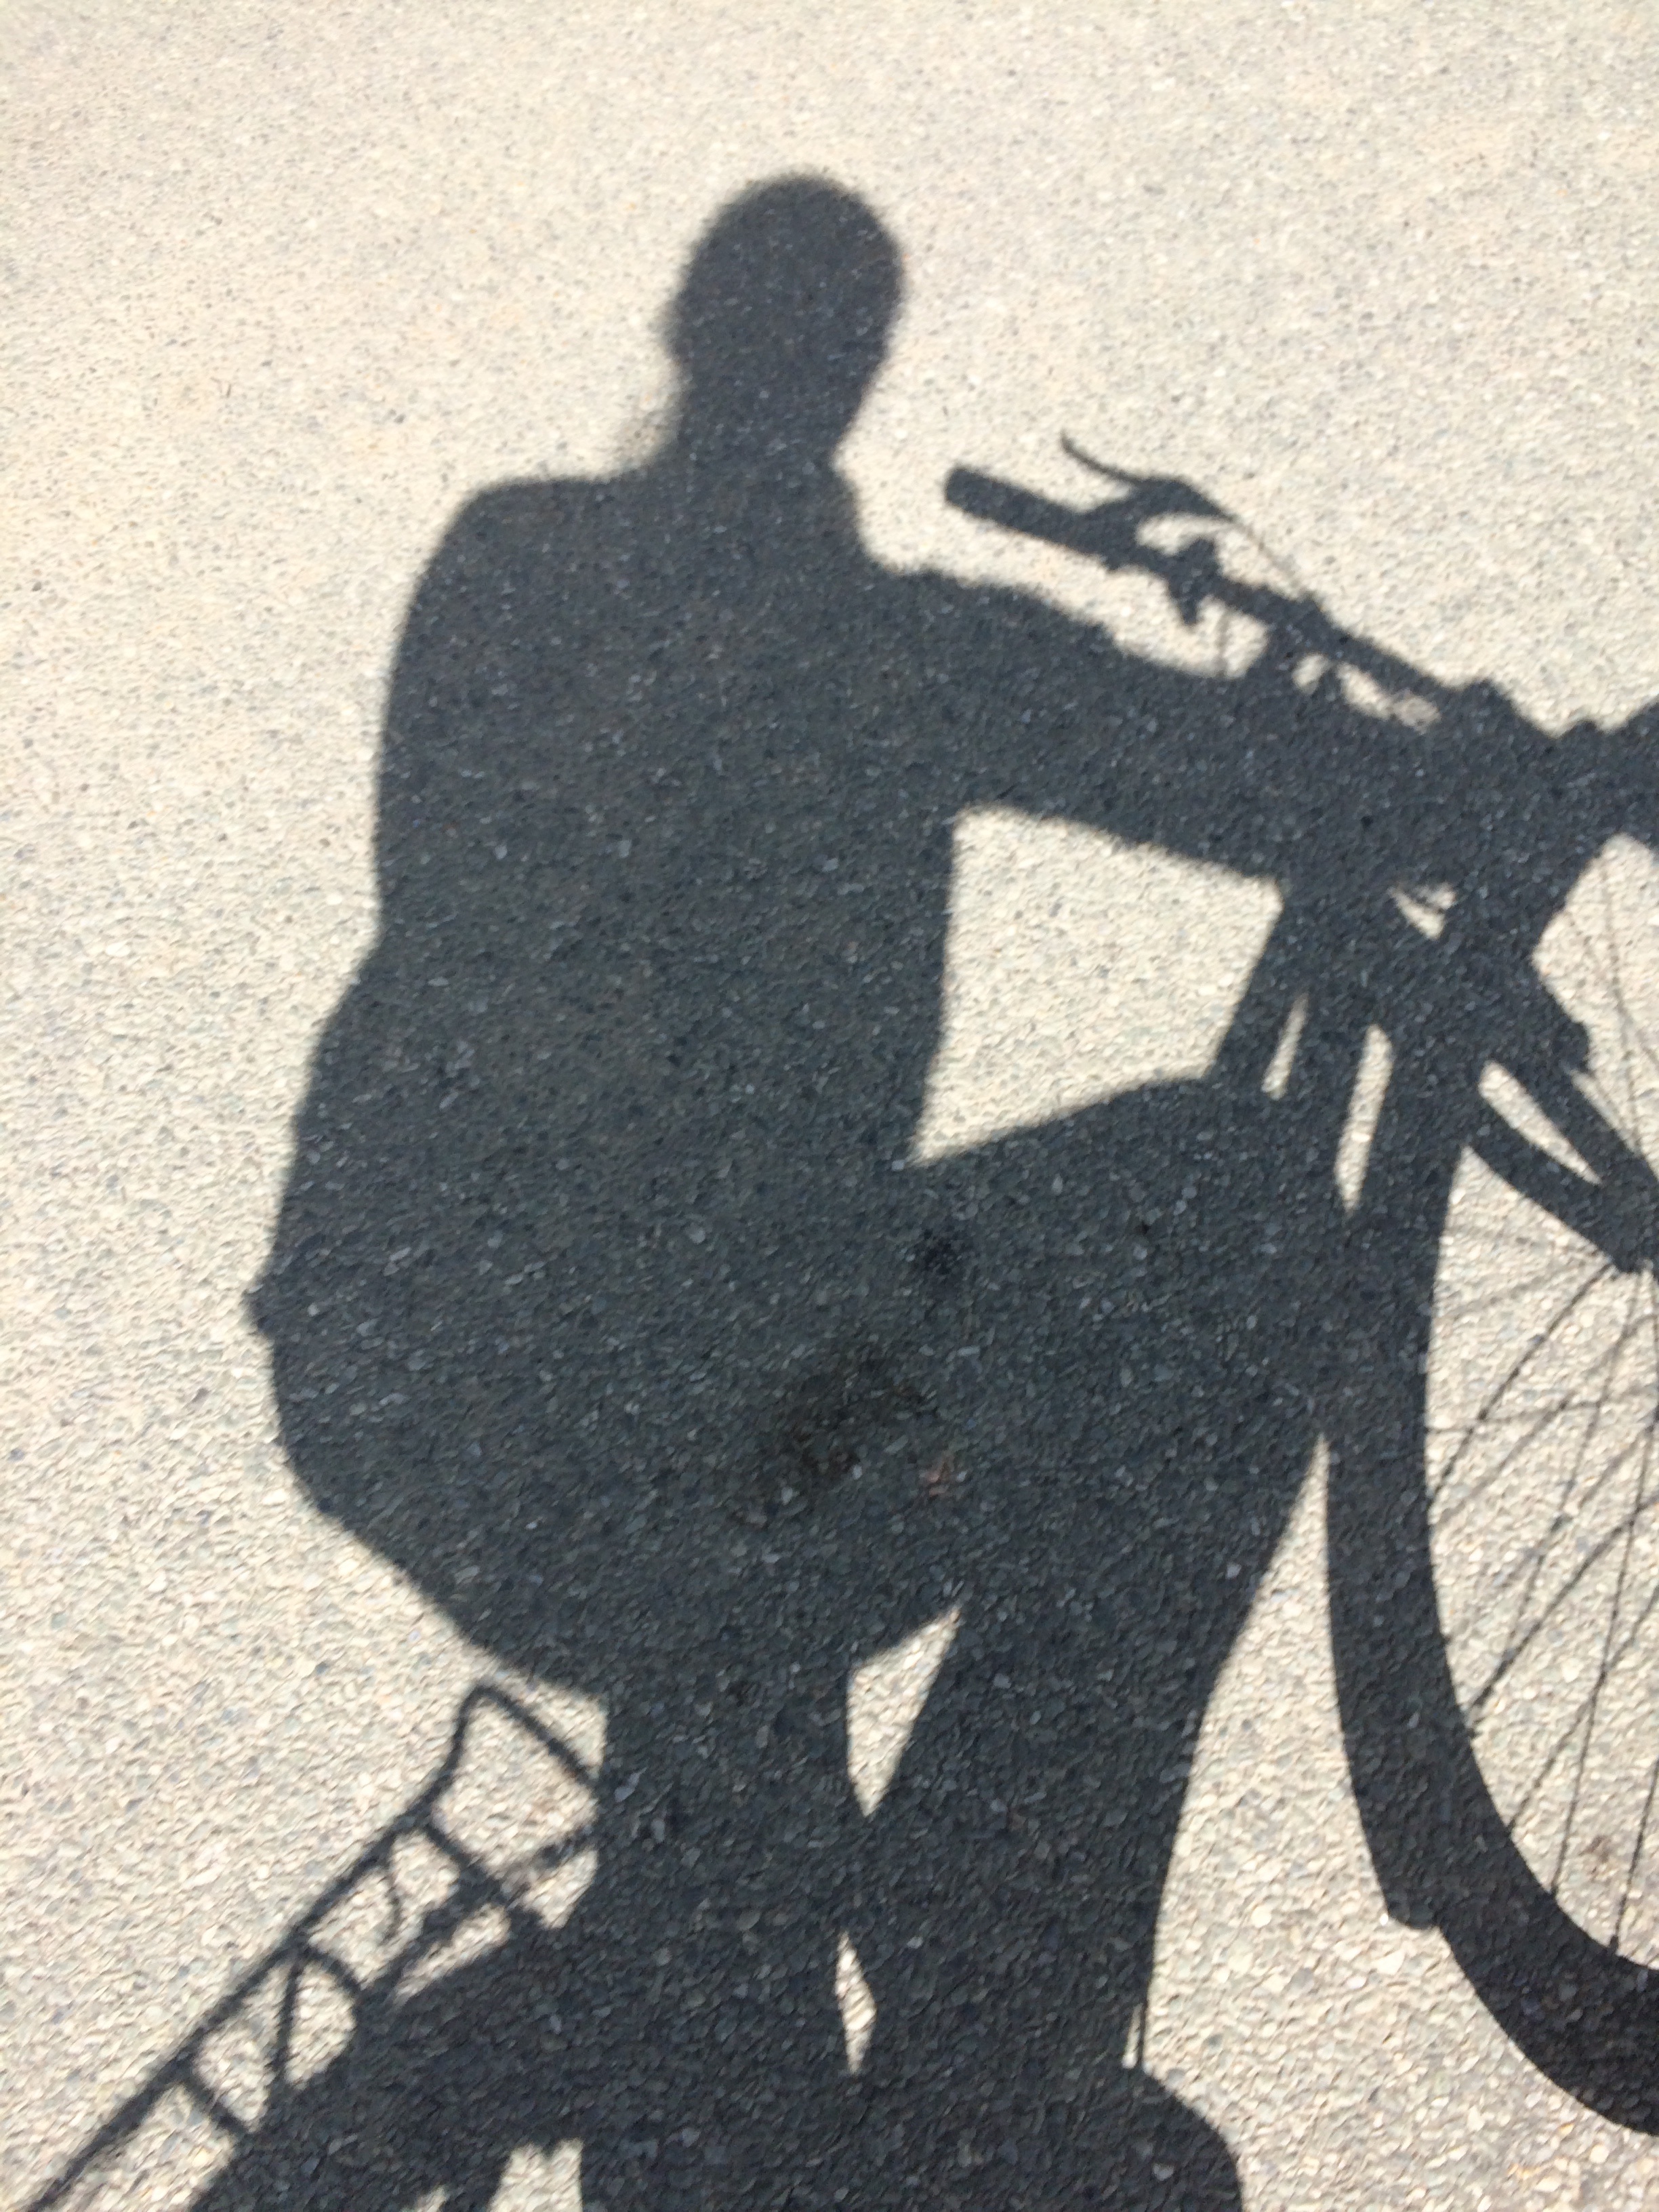
silhouette, sunshine, number, bike, shadow, black, art, mirror image